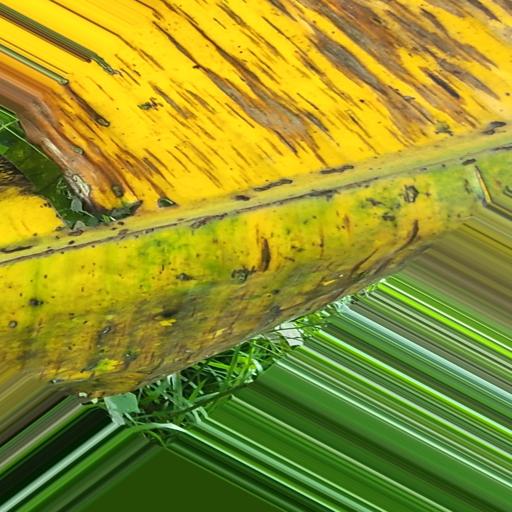
Label: panama_disease